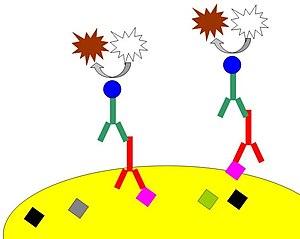
L'histopathologie est la discipline botanique ou médicale destinée à faire un diagnostic par l'étude microscopique des tissus.